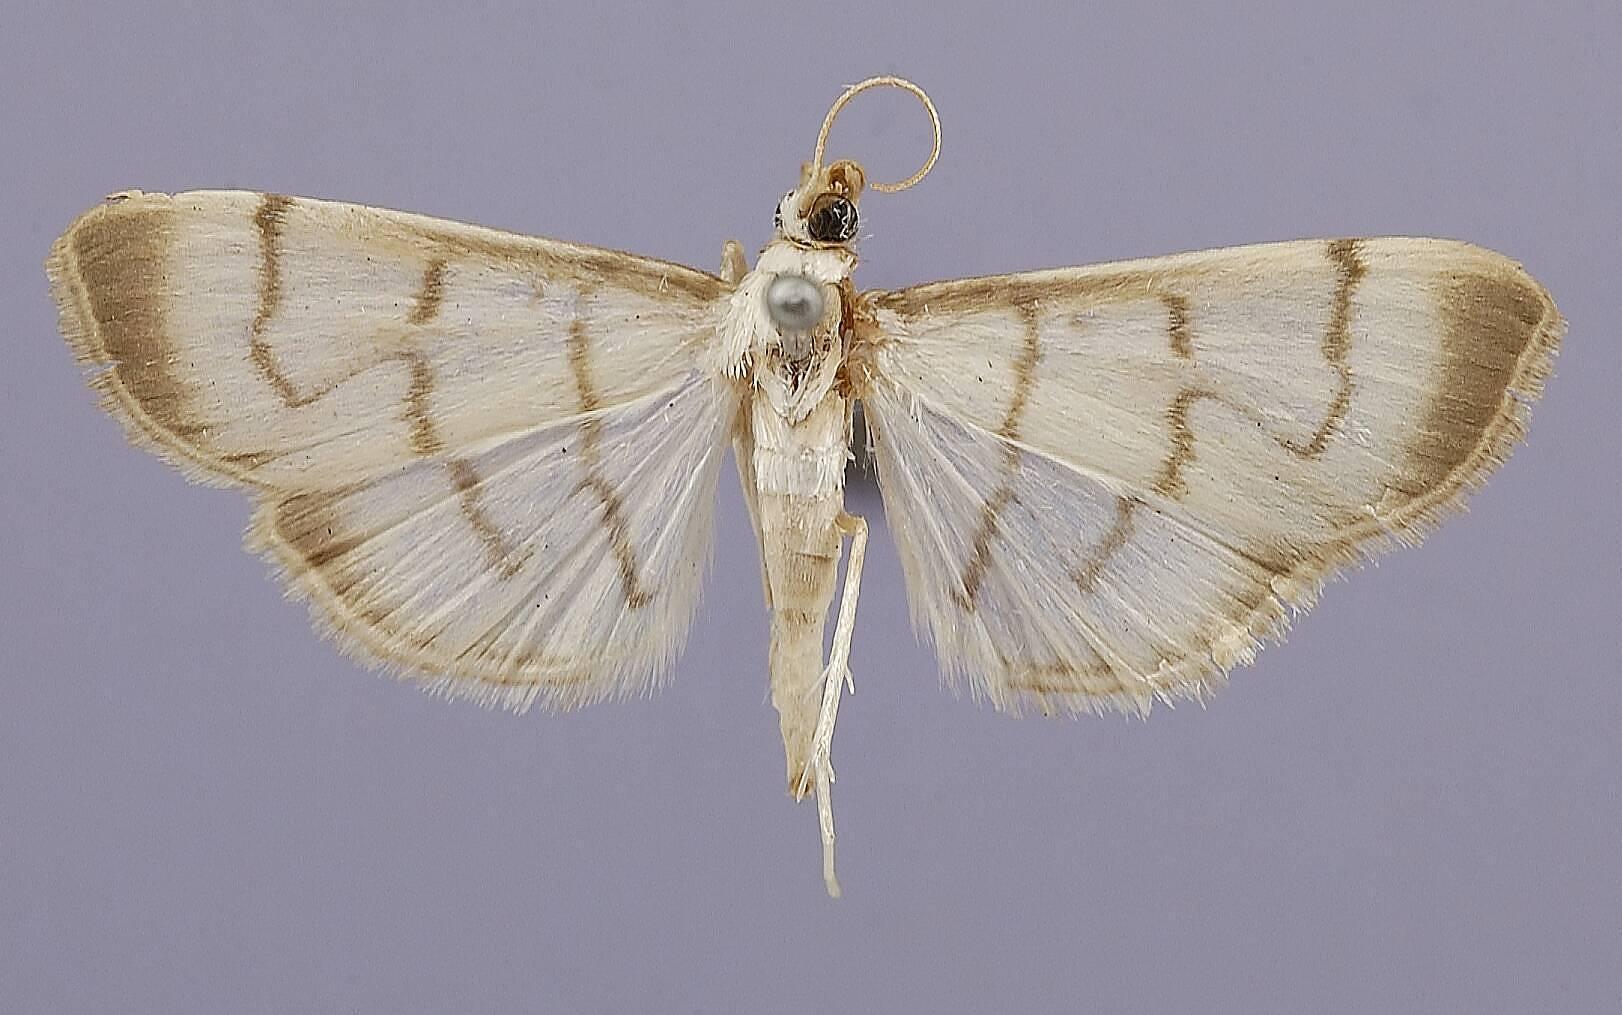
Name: Nacoleia zethealis
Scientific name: Nacoleia zethealis Schaus
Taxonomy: Animalia, Arthropoda, Insecta, Lepidoptera, Pyralidae
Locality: Carillo, Unknown, Costa Rica